Take Over (James Bond)

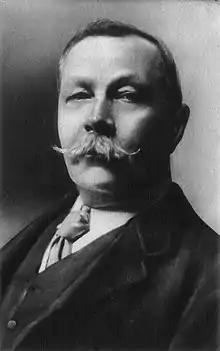
Sir Arthur Conan Doyle (1859-1930).

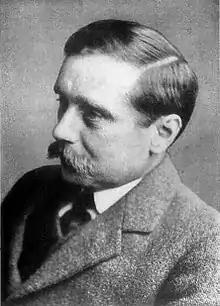
H. G. Wells (1866-1946).

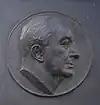
Edgar Wallace (1875–1932).

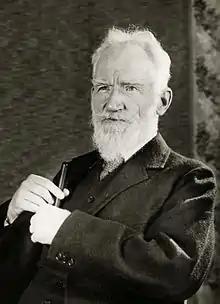
George Bernard Shaw (1856-1950).

At first the deceased Mrs. A. began describing life after death to her daughter. Eventually Mrs. A. began dictating new works of fiction by deceased authors who would not let death hamper their literary ambitions. Also in this spiritual consortium were Arthur Conan Doyle, H. G. Wells, Edgar Wallace, Ruby M. Ayres and W. Somerset Maugham. When Ayres "dropped out" George Bernard Shaw replaced her. Vera transcribed these communications in longhand.